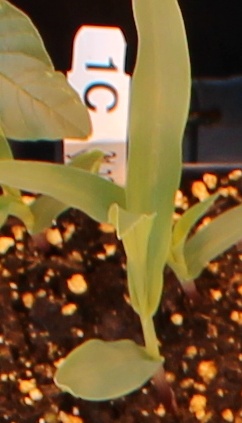
Label: Corn